LGBTQ rights in Nigeria

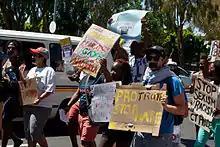
Cape Town Pride 2014 participants protested in support of LGBT rights in Nigeria.

People in the lesbian, gay, bisexual, transgender, and queer (LGBTQ) community in Nigeria face severe challenges. Both male and female expressions of homosexuality are illegal in Nigeria and punishable by up to 14 years in prison. There are no legal protections for LGBTQ people in Nigeria—a largely conservative country of more than 230 million people, split between a mainly Muslim north and a mainly Christian south. Very few LGBTQ people are open about their sexuality, as violence against them is frequent. According to PinkNews, Nigerian authorities generally target the LGBTQ community. Many LGBTQ Nigerians seek asylum to countries with progressive laws.